María de los Remedios de Escalada

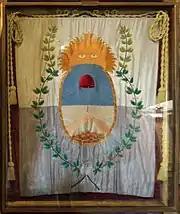
Replica of the banner designed by Sñra. San Martín for the Army of the Andes; it was later made the official flag of Mendoza Province.

Remedios collaborated in her husband's subsequent efforts to organize and fund the Army of the Andes, and on October 10, 1815, she presented the military leader with a collection of jewelry donated by Mendoza's high society (as well as her own) as a result of her efforts. She and a number of friends also designed the military unit's banner, after San Martín commented on his lack of one during a Christmas 1816 dinner. She gave birth to the couple's only child, Mercedes Tomasa San Martín y Escalada (1816 — 1875), on August 16 of that year.